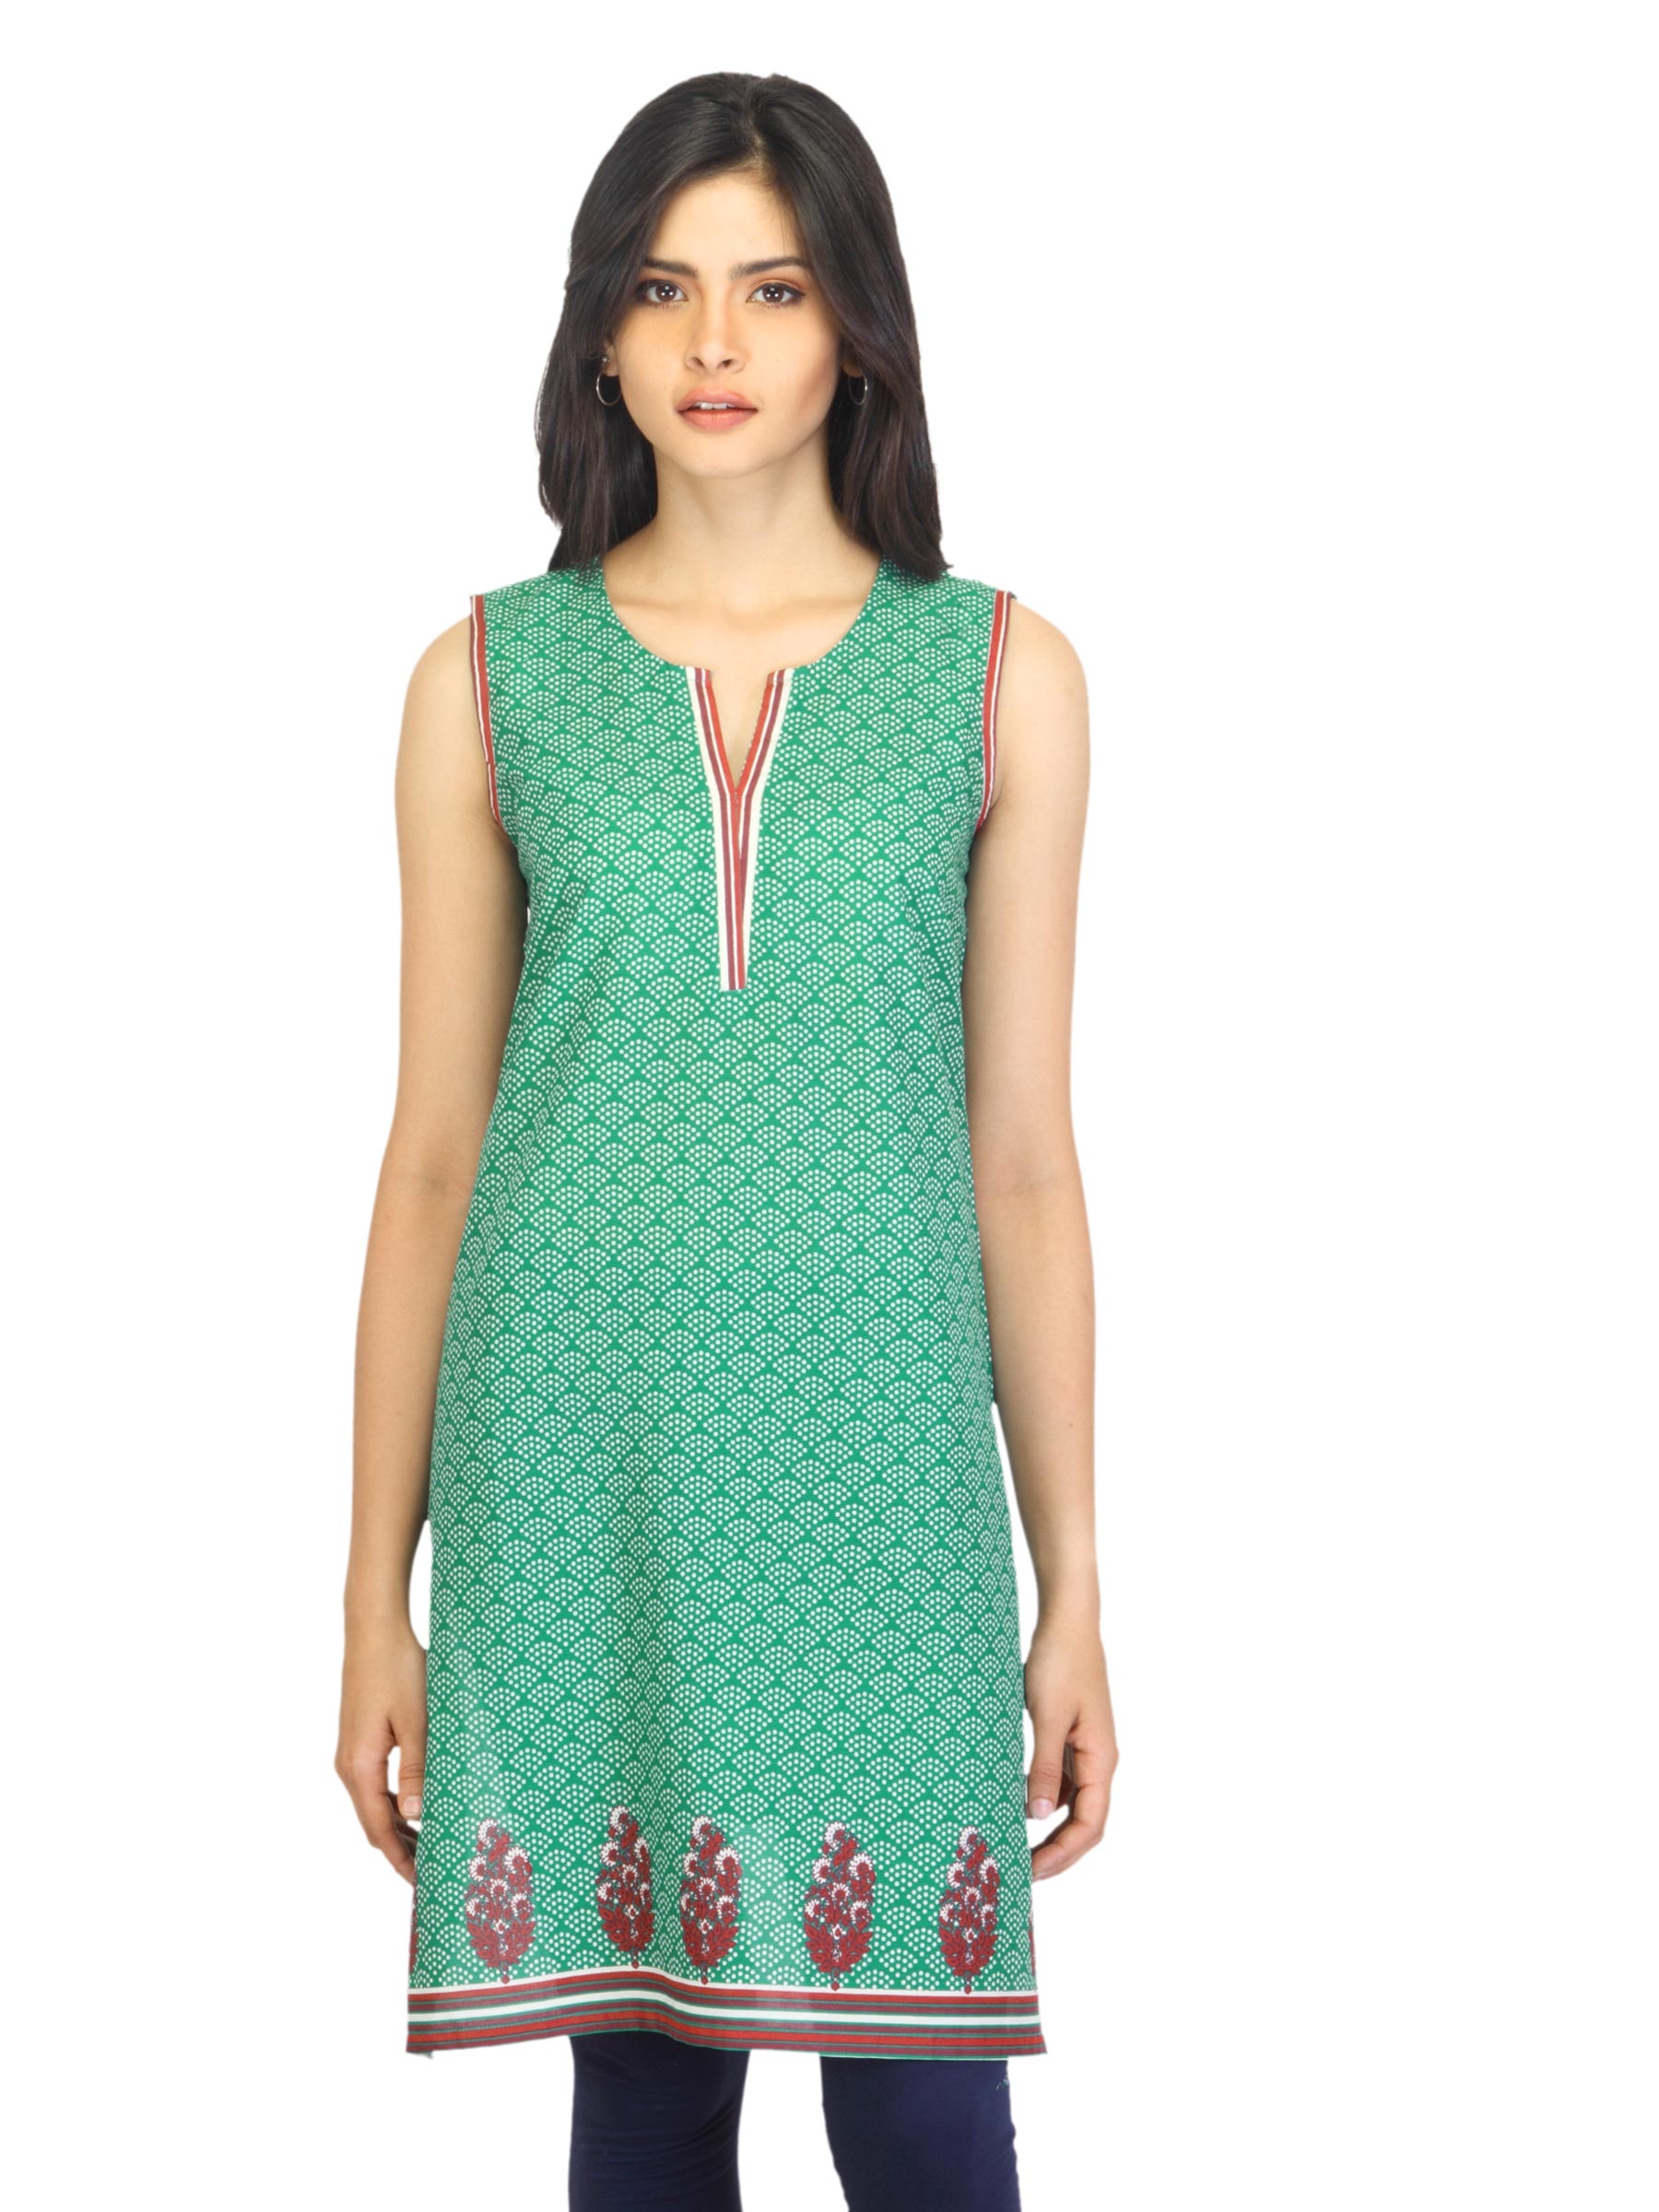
Aurelia Women Printed Green Kurta
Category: Apparel / Topwear / Kurtas
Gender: Women
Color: Green
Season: Summer 2012
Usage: Ethnic